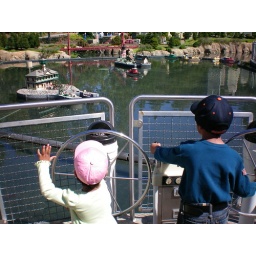
P&K steer a ship in the water made of legos